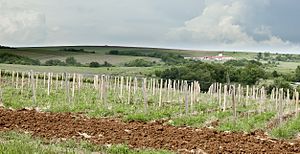
Russisk vin
Vinmark i området Lefkadia
Russisk vin er vin produceret i den russiske føderation, hvori områderne omkring Sortehavet – Krasnodar regionen især – men også Rostov ved Don, Stavropol, Kabardino-Balkaria og Dagestan ved det Kaspiske hav – er mest kendt og står for 95 % af produktionen. Rusland har disse kontrollerede appellations som henviser til følgende druesorter: Tsimlyanski Cherny, Sibirkovy, Plechistik, Narma og Güliabi Dagestanski.